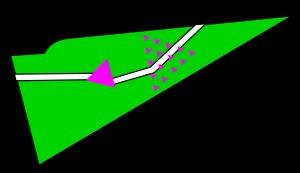
Le parc des Triangles roses est un mini-parc triangulaire situé dans le quartier Castro de San Francisco, en Californie. Le parc fait moins de 400 m² et se trouve entre Market Street 17th. Le parc se trouve au-dessus de la Castro Street Station du Métro Muni, en face du Harvey Milk Plaza. C'est le premier mémorial permanent et gratuit aux États-Unis dédié aux milliers d'homosexuels persécutés dans l'Allemagne nazie pendant l'Holocauste de la Seconde Guerre mondiale.